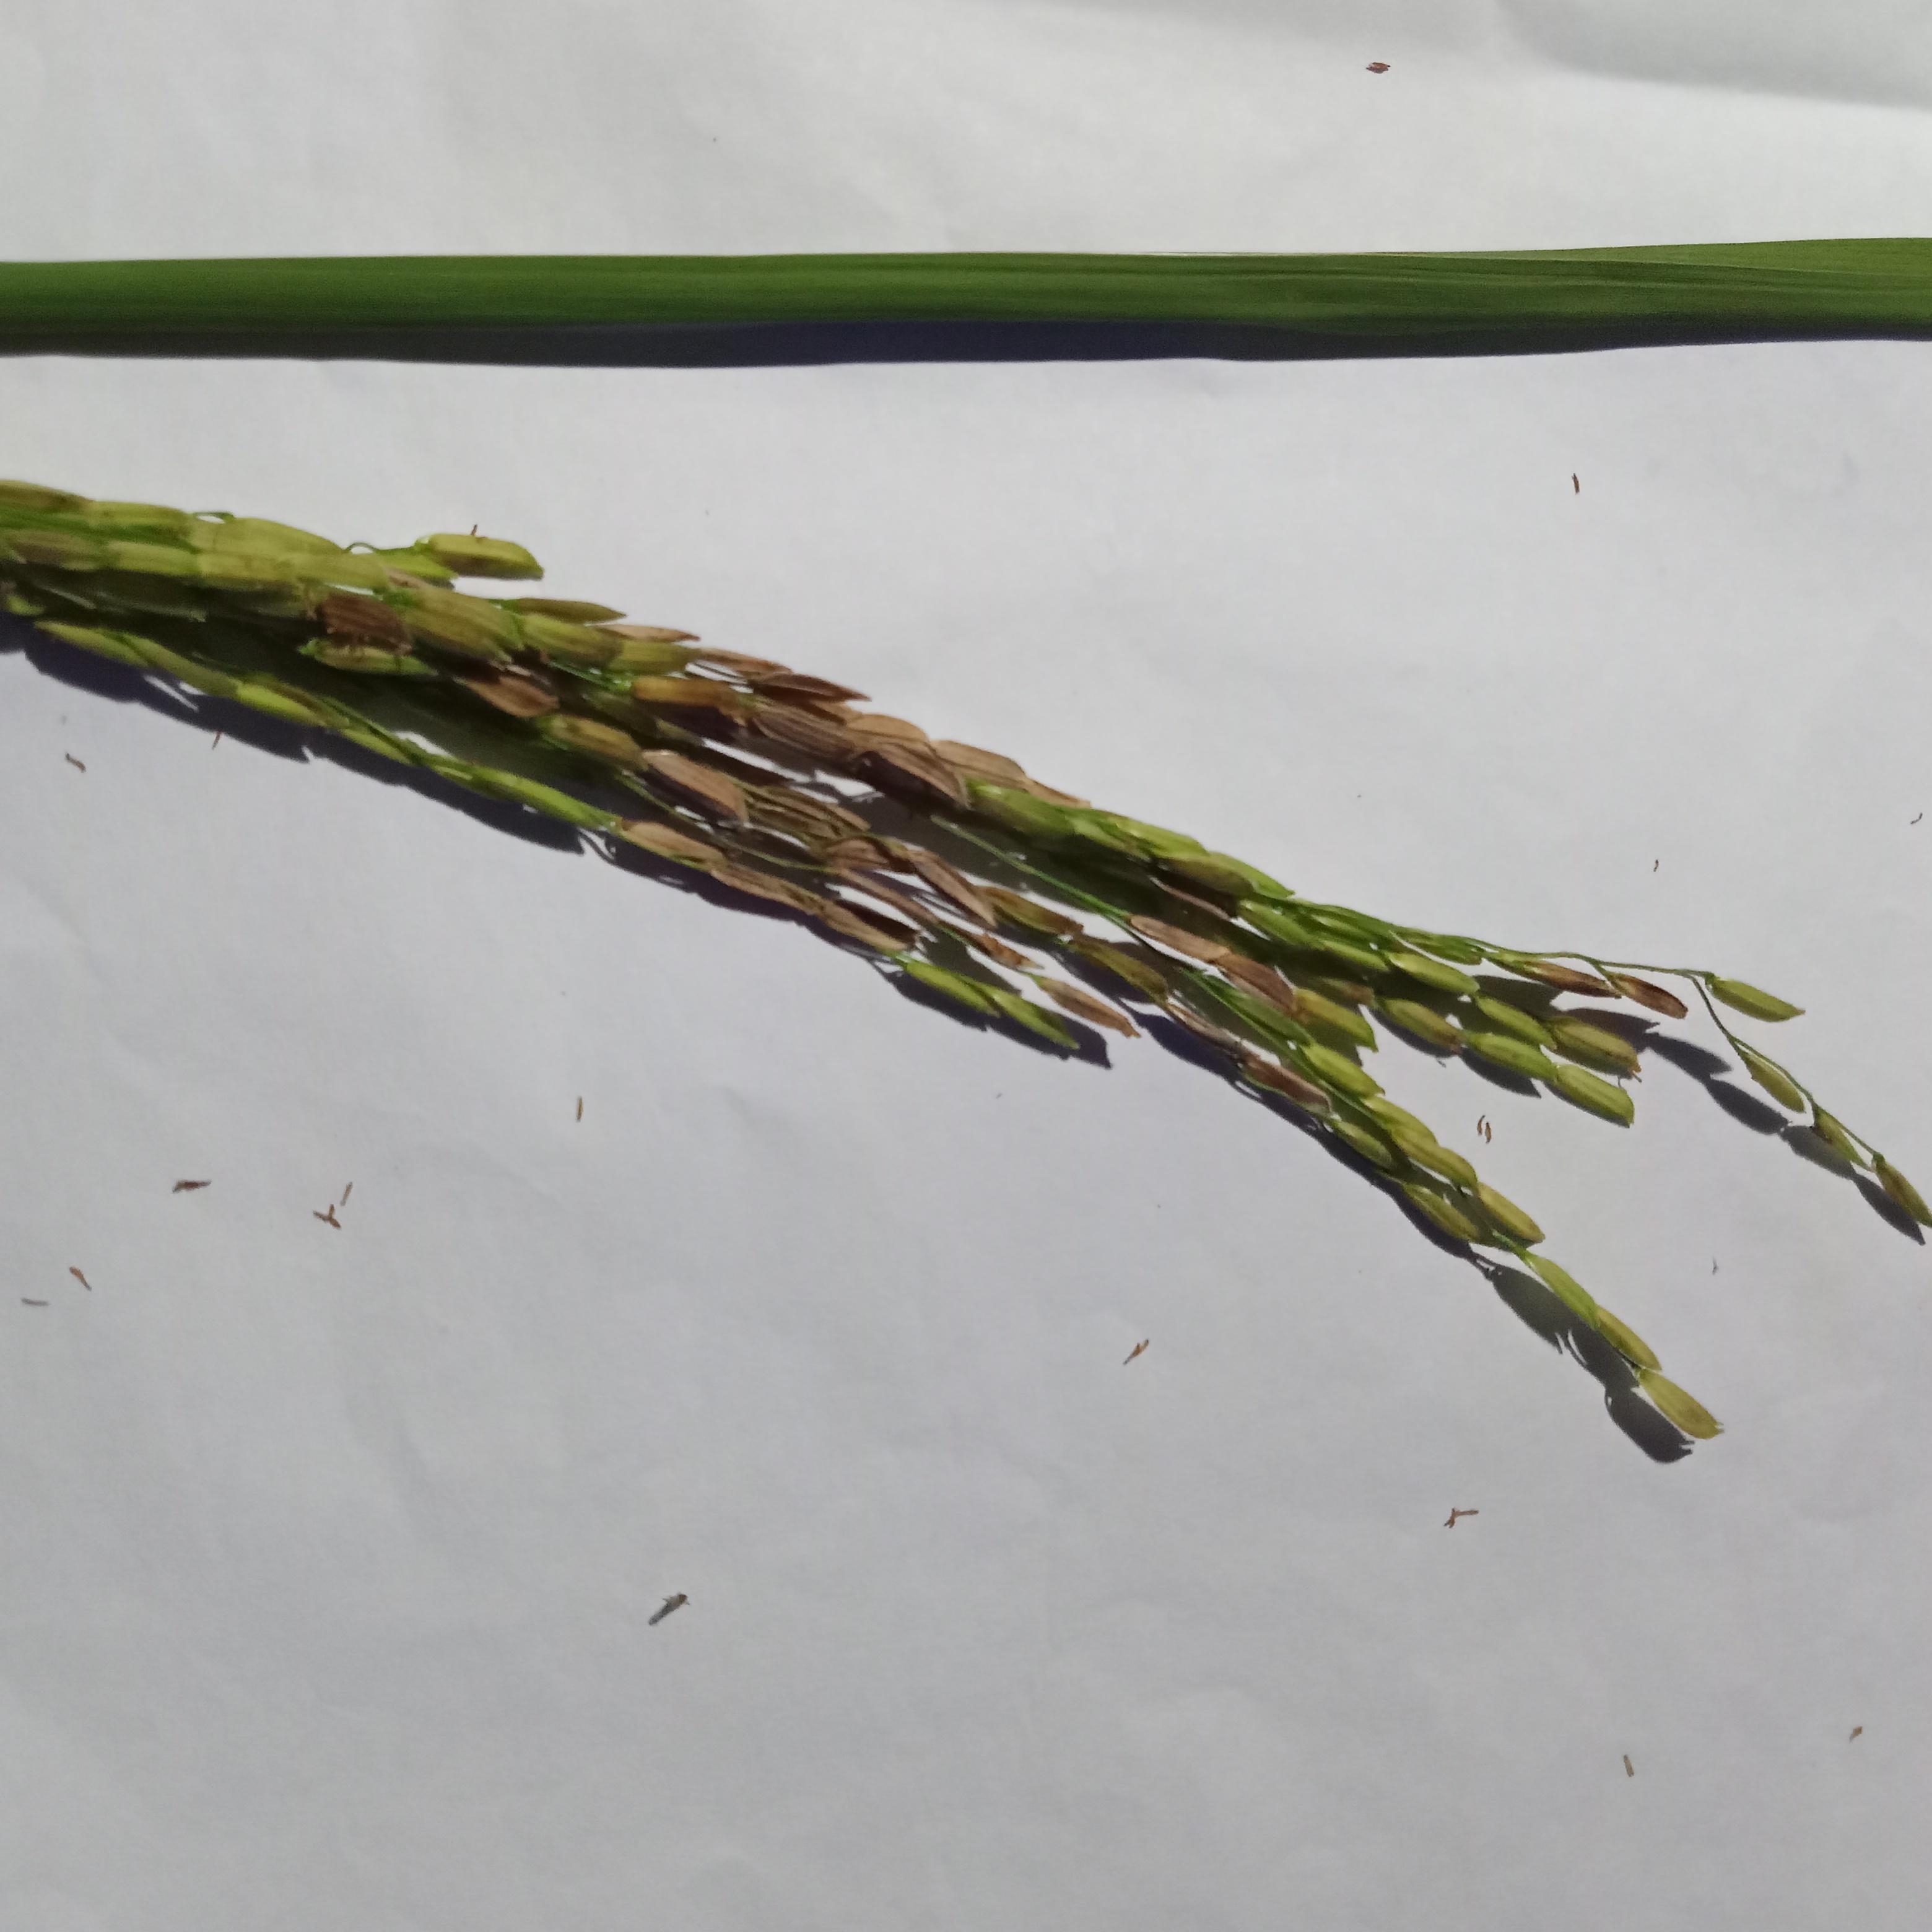
Label: Rice___Neck_Blast